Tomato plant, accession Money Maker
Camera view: tilt-top (135 deg); turntable rotation: 30 degrees
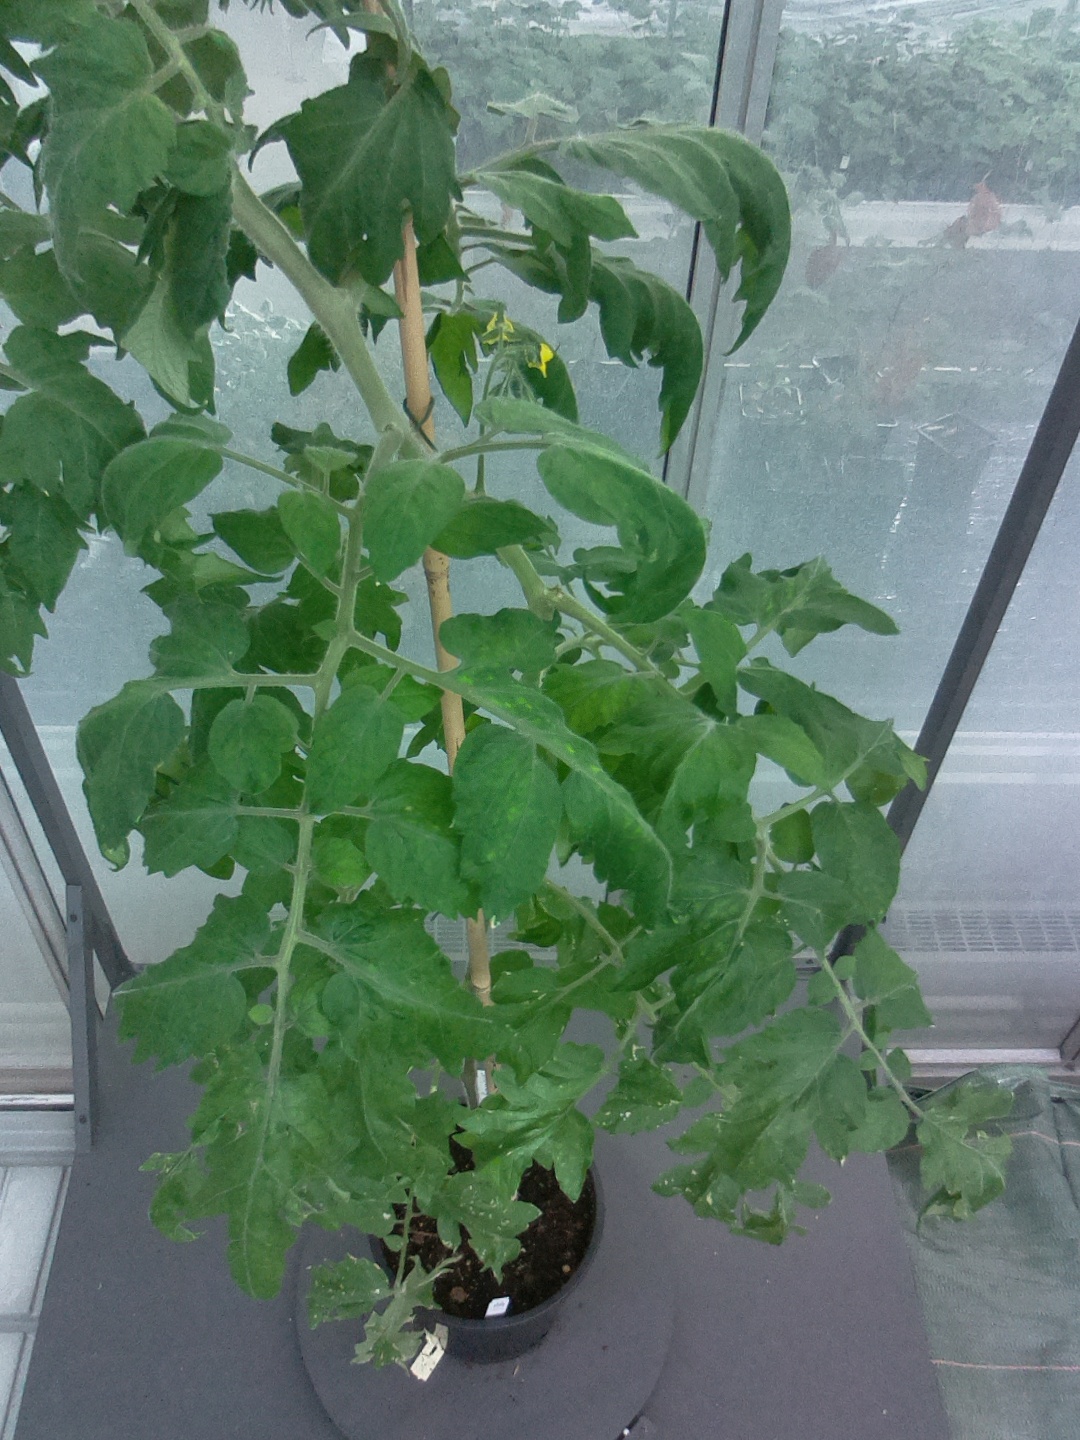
BBCH growth stage 62: 20%-30% of flowers open